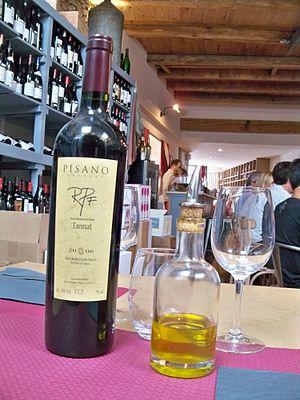
Vin d'Uruguay
Longtemps, la viticulture fut une spécialité de quelques pays — dont la Grèce, l'Italie, la France, l'Allemagne, l'Espagne et le Portugal — mais aujourd'hui, une cinquantaine de pays peuvent disputer à l'Europe le privilège de planter des vignes et de récolter du vin. La tradition biblique selon laquelle la divinité aurait accordé à Noé échoué sur le mont Ararat le privilège de planter la vigne recouvre une réalité historique puisque les premières vignes cultivées pendant l'Antiquité l'ont été dans le Croissant fertile. Toutefois, les recherches scientifiques ont prouvé que les premières vinifications se sont faites dans l'actuelle Géorgie il y a près de 8'000 ans.
La viticulture en Uruguay date du premier peuplement espagnol. Les cépages cultivés reflètent l'origine géographique de leurs diffuseurs.